Nissan VK engine

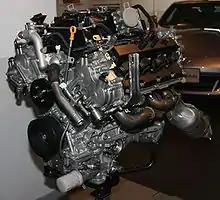
Nissan VK50VE Engine.

The VK50VE is a V8 engine with at 6,500 rpm and at 4,400 rpm and redline is set at 6,800 rpm. Bore x stroke are and compression ratio is 10.9:1. The valvetrain is a dual overhead cam (DOHC) design with a continuously variable valve timing control system (CVTCS). The engine also features Nissan's VVEL valve timing technology.